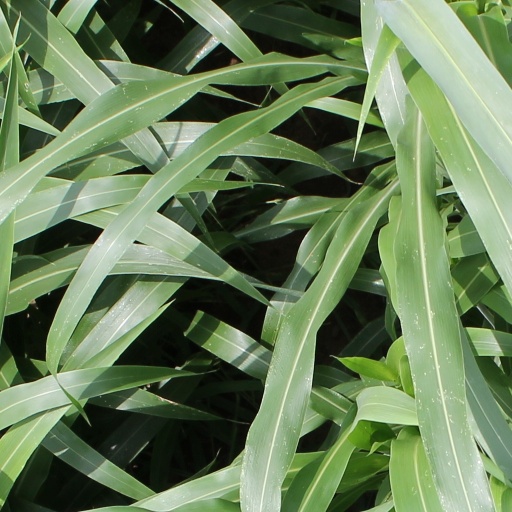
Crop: sorghum